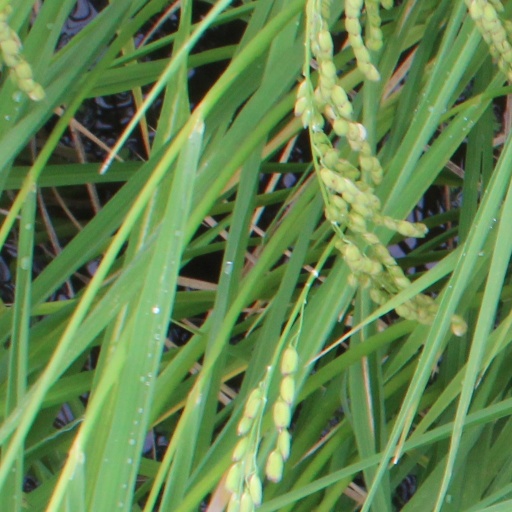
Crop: rice